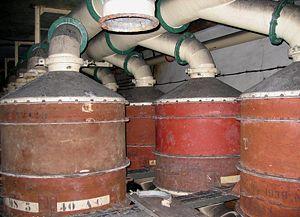
Salle des filtres de l'Entrée mixte de l'Ouvrage du Billig
Les dessous de la ligne Maginot désignent les installations souterraines des ouvrages de la ligne Maginot.